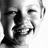
Emotion: happy